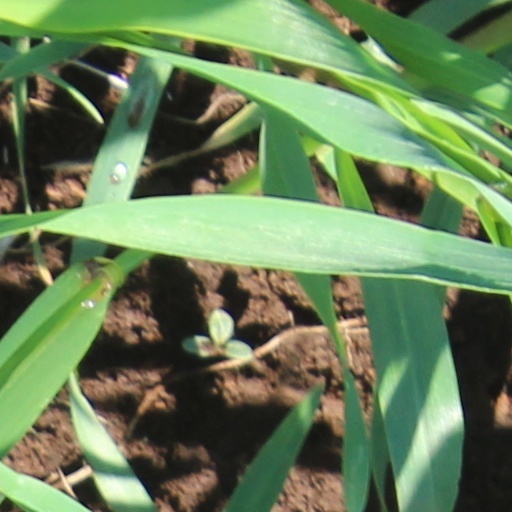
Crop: wheat